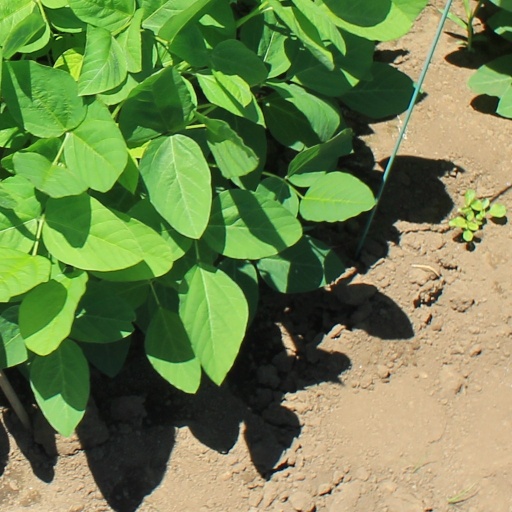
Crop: soybean